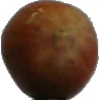
Label: Nut Forest 1